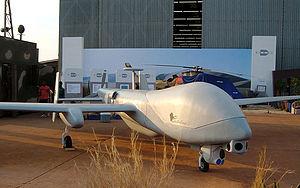
Un drone de combat est un type particulier de drone. Il est équipé de matériel d'observation et/ou d'armements divers.